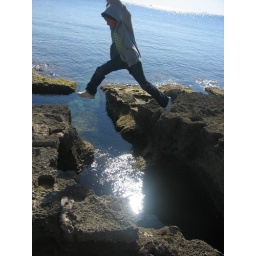
it looks like his flying miles above the ground